Self-bondage

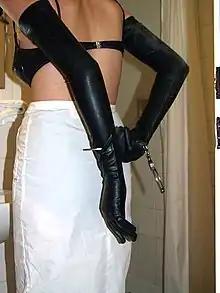
Woman handcuffing herself

Self-bondage refers to the use of restraints on oneself for erotic pleasure. It is a form of erotic bondage which can be practiced alone.